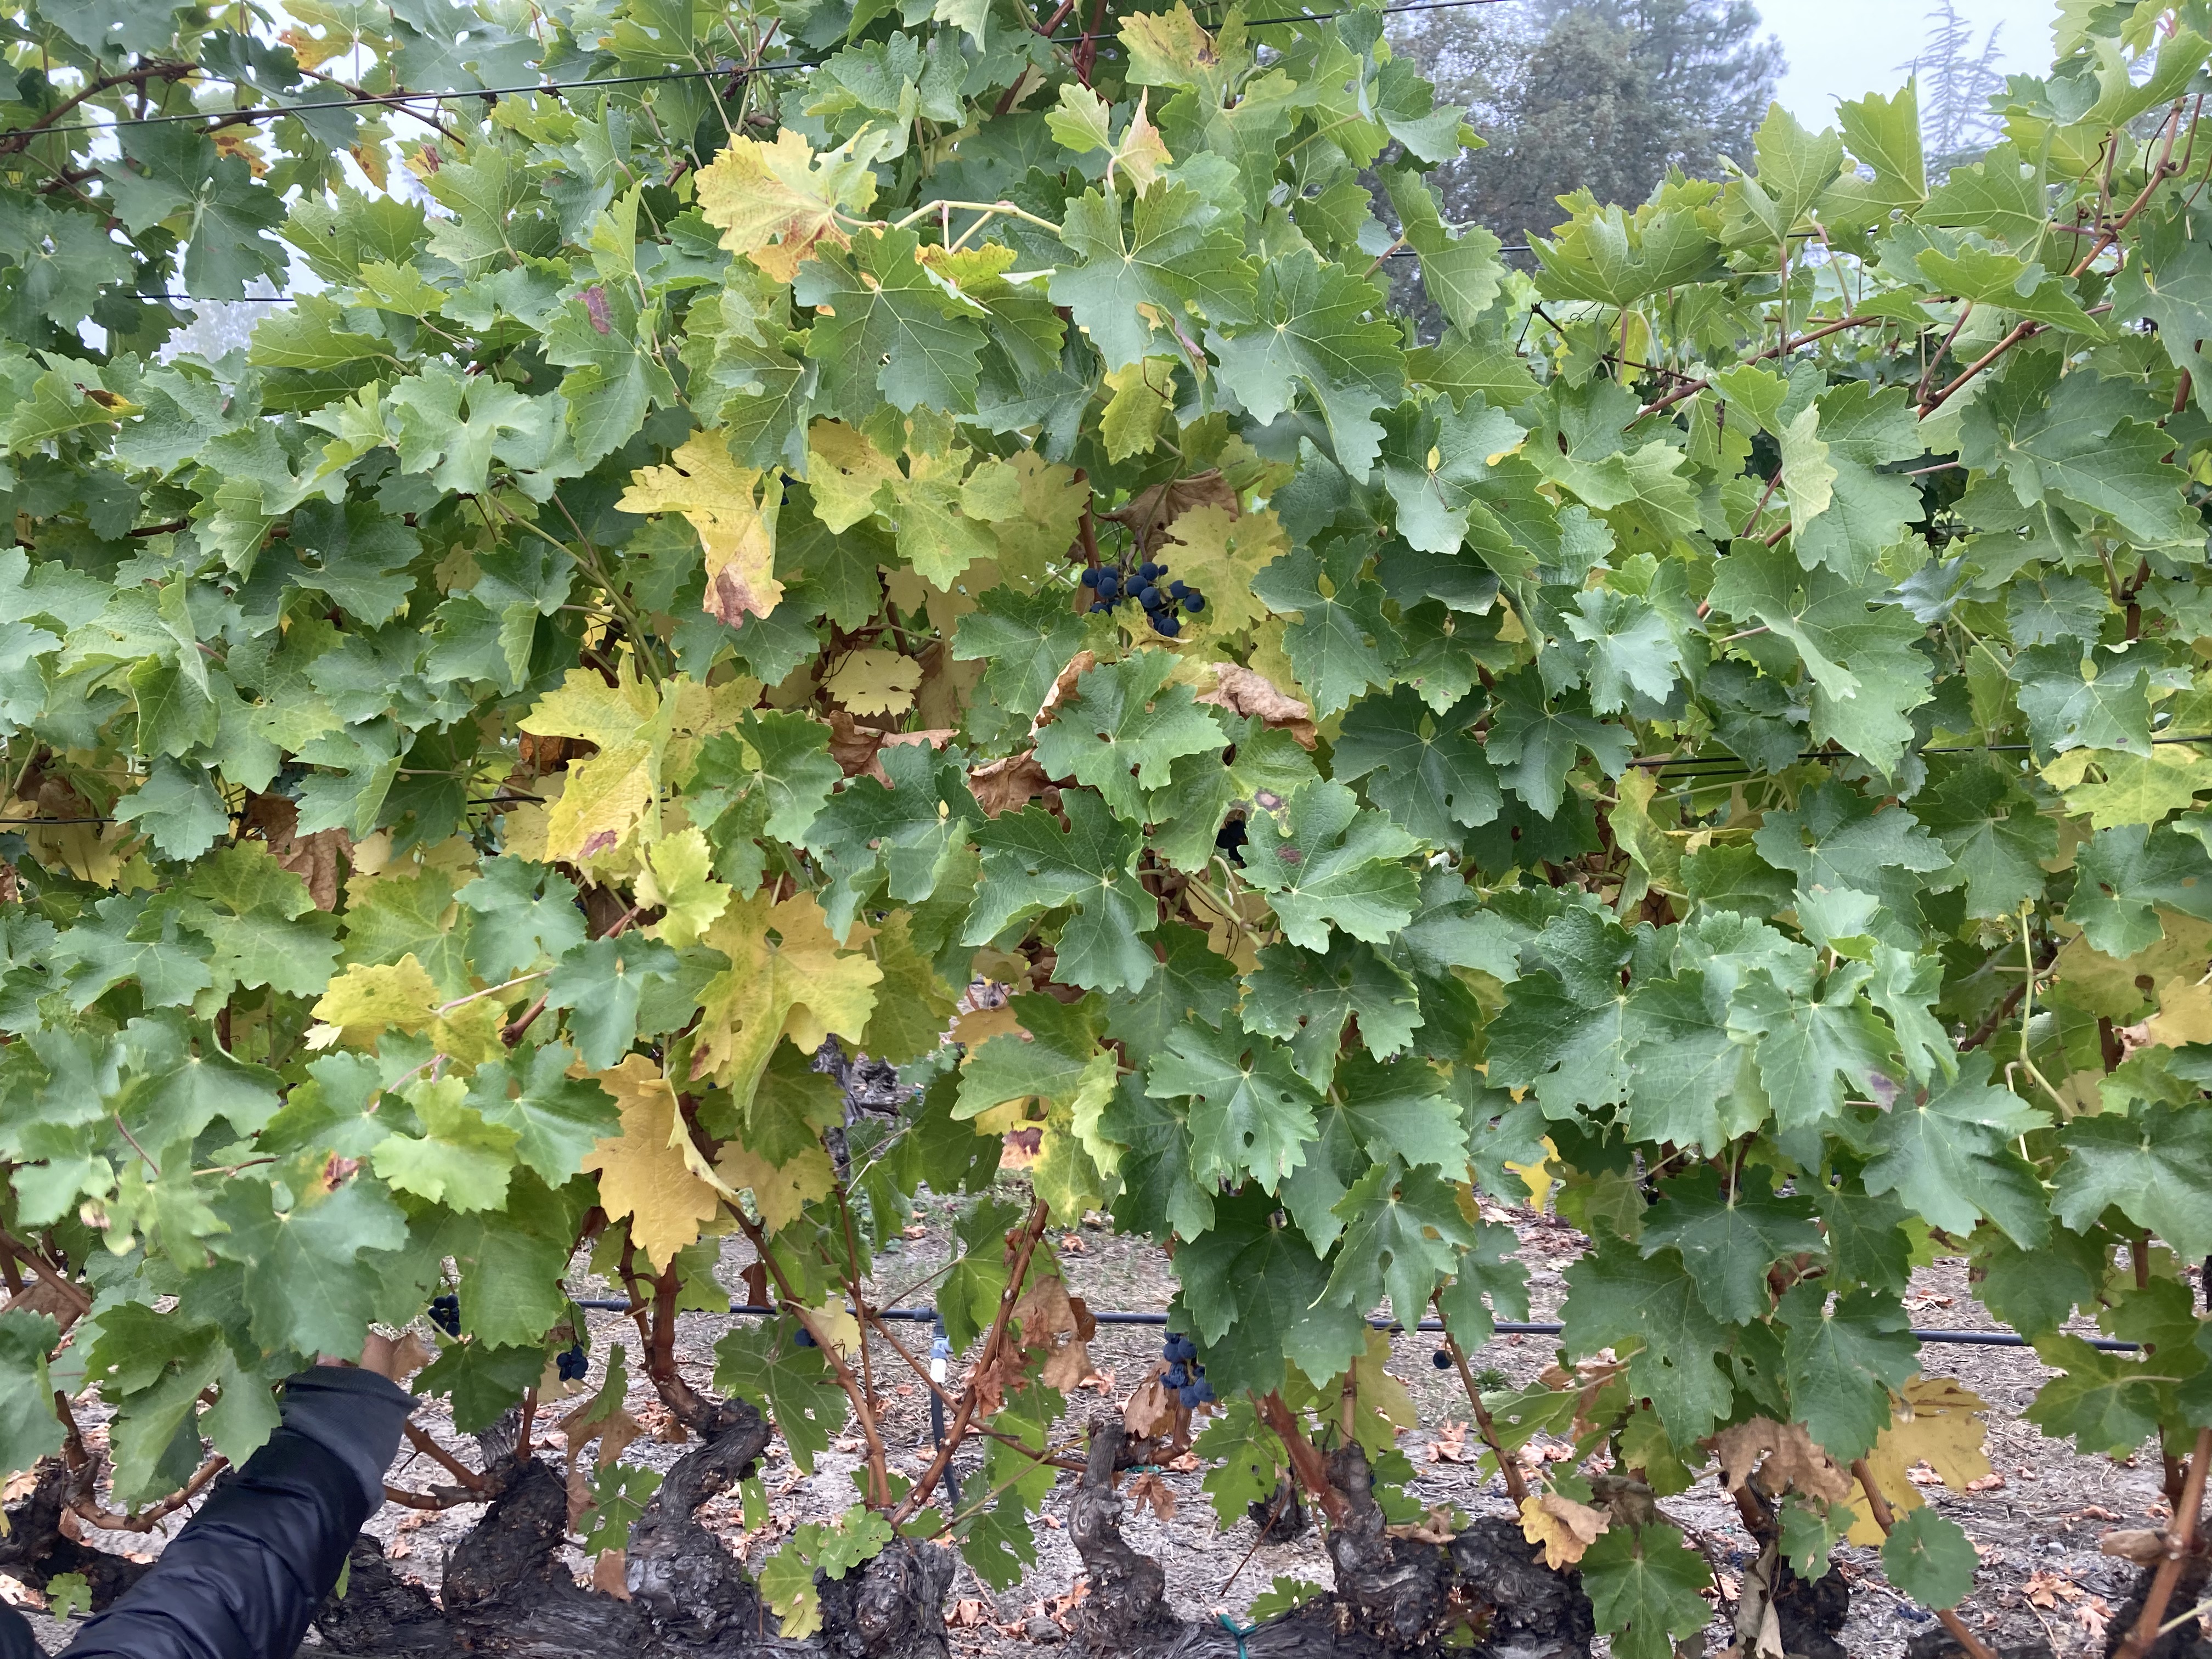
Label: No Virus